Franco-Hova Wars

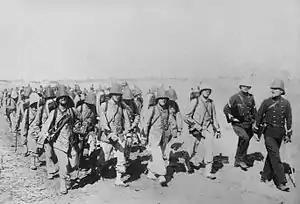
French infantry land at Majunga, May 1895

The terms and impositions of the treaty were not fully agreed by Rainilaiarivony. The situation quickly changed when the British recognized a French Protectorate of Madagascar in September 1890, in return for eventual British control over Zanzibar and as part of an overall definition of spheres of influence in Africa. With the opening of the Suez Canal, the strategic significance of Madagascar had declined. Rainilaiarivony prepared to defend the island from French military invasion by sending Colonel Shervinton, his European military adviser, to purchase arms in Europe. The French administration was determined to bring about a full Protectorate on the island, and thus evacuated its nonessential citizens from the region. Active hostilities commenced on December 12, 1894, when the French marines took possession of Tamatave. General Duchesne and his flying column landed in Mahajanga (Majunga) and marched to the capital, Antananarivo, hampered by the jungle, shallow river, disease, and lack of roads. They finally reached the city and began the assault in the last week of September 1895.